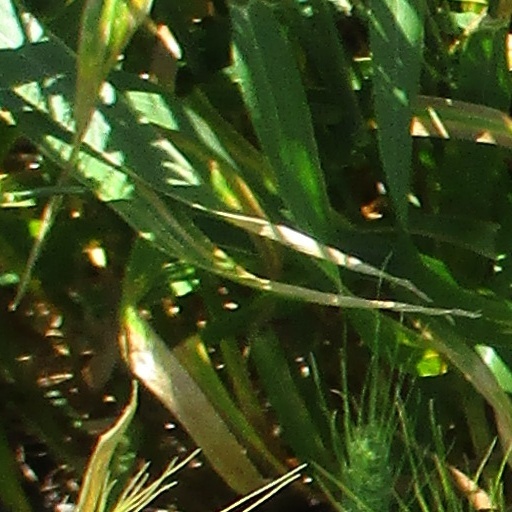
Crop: wheat